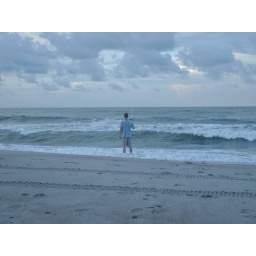
I'm standing in the ocean with a fishing rod